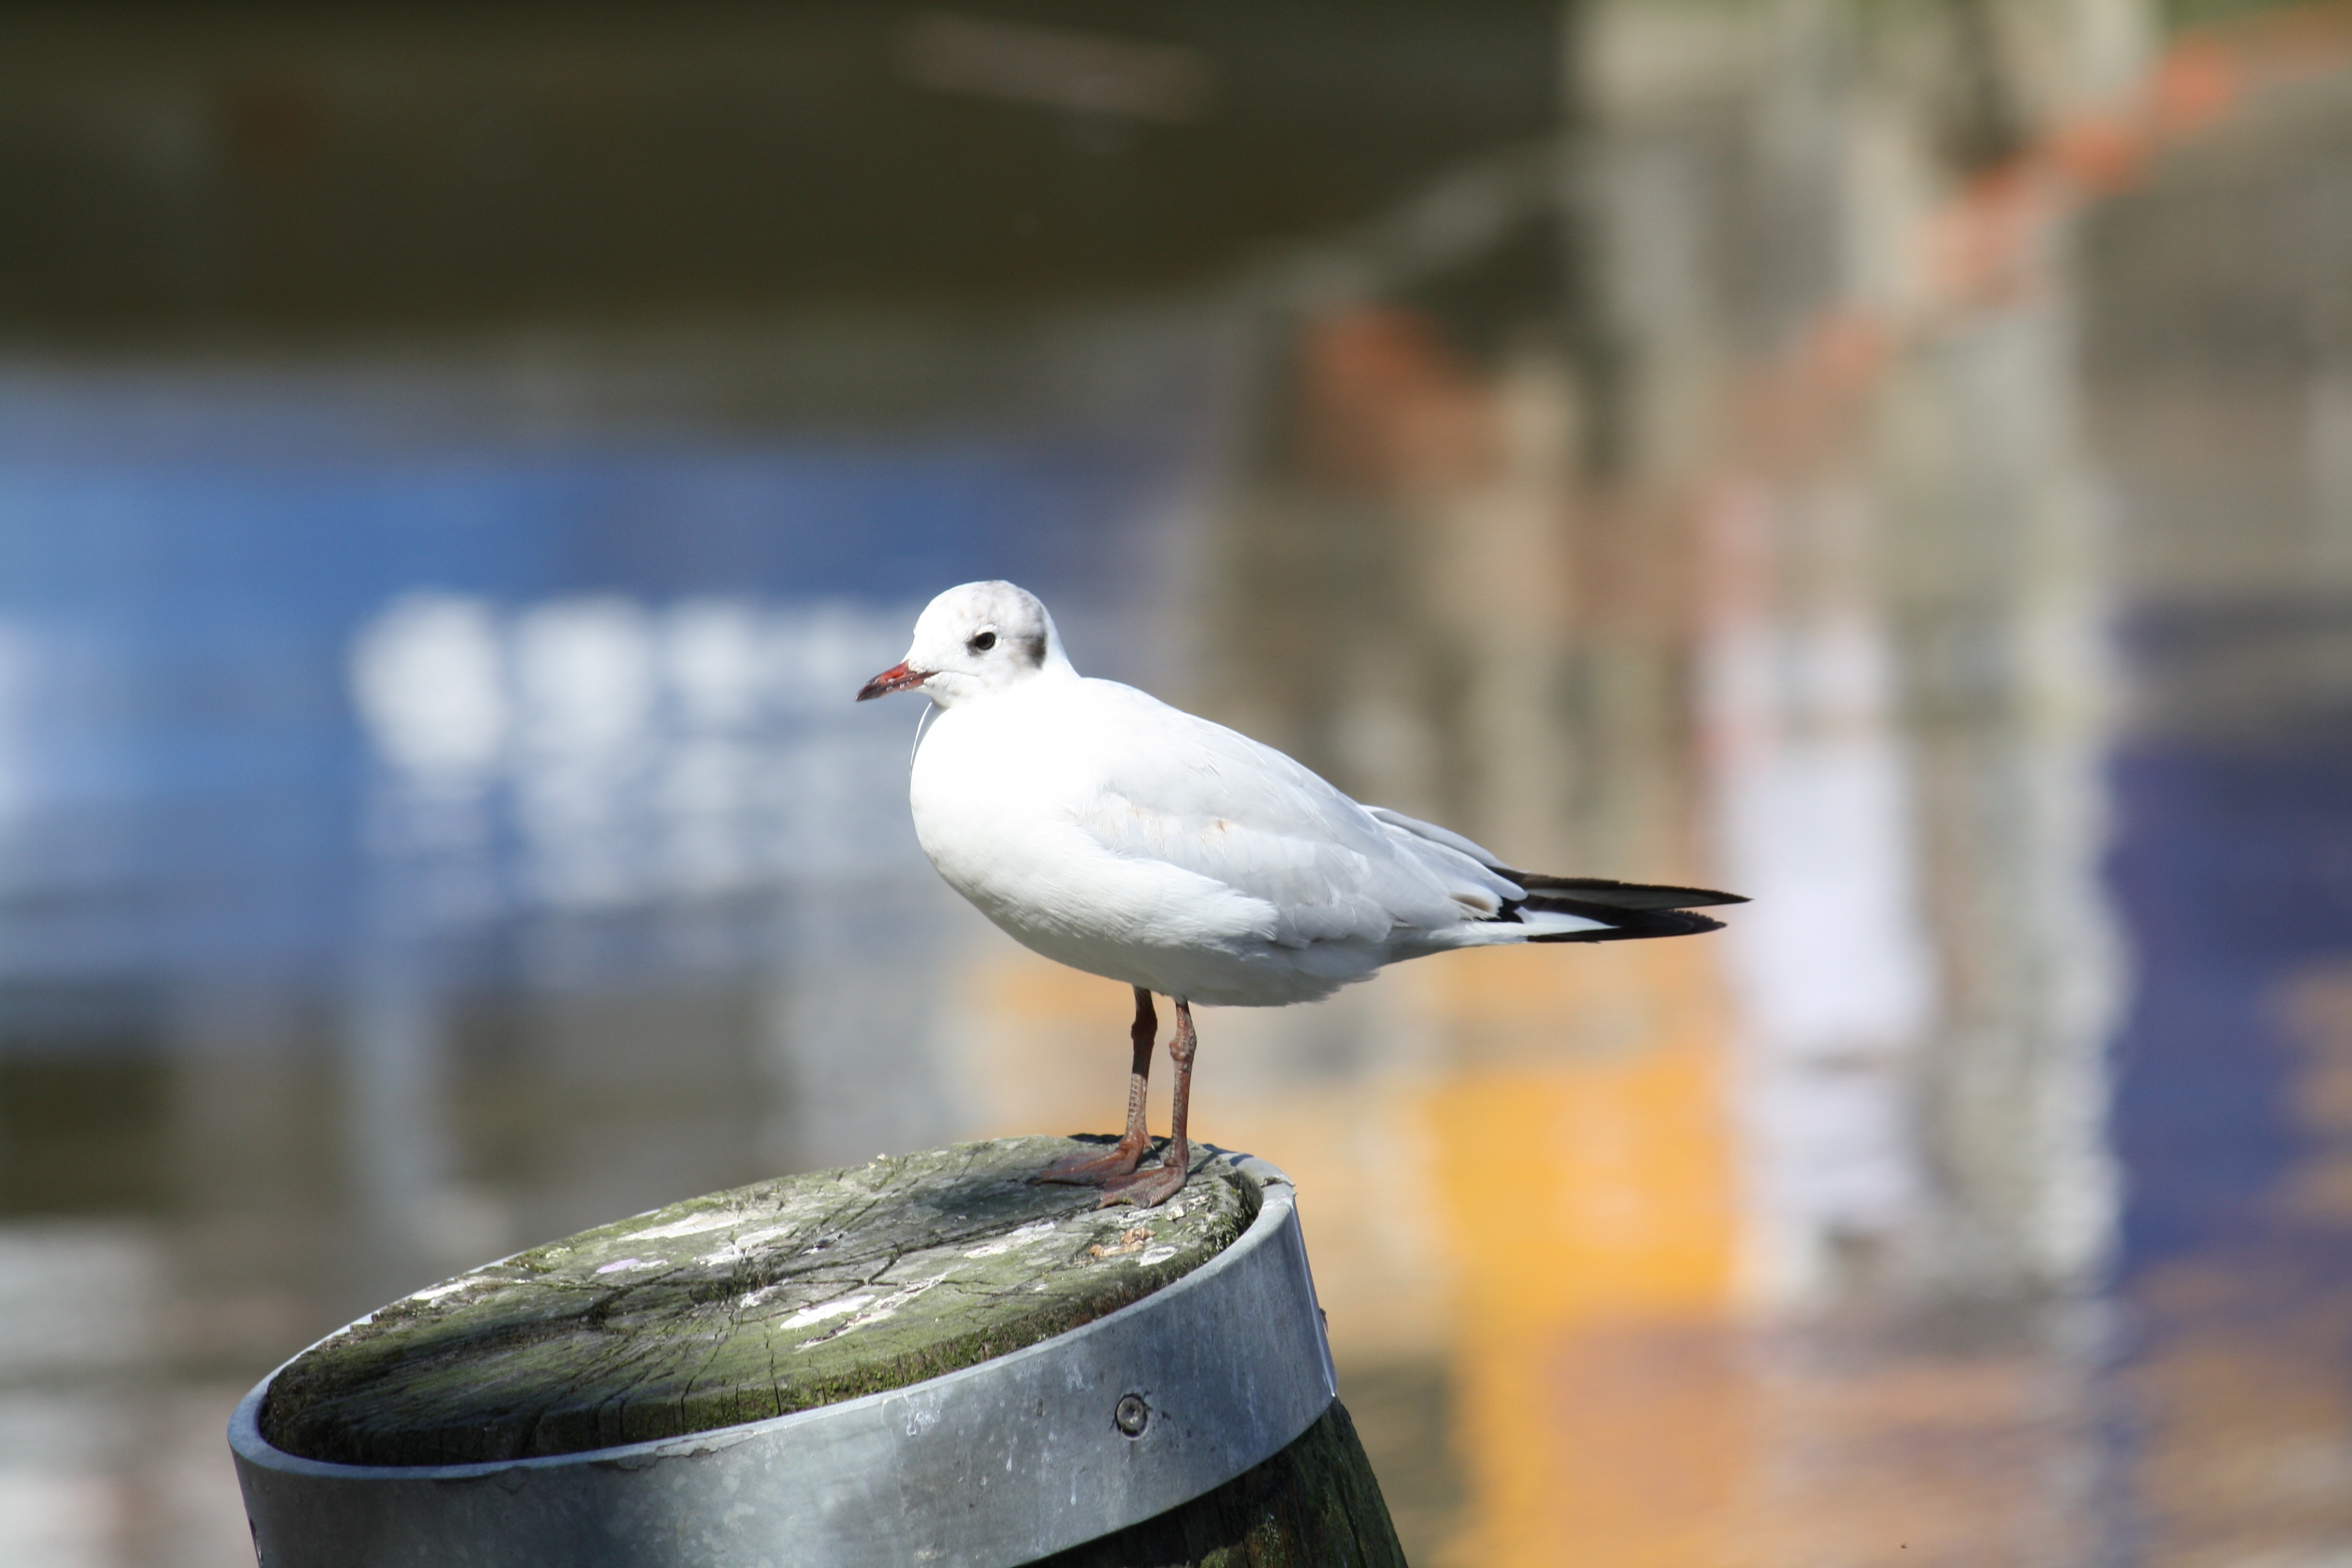
sea, coast, water, bird, seabird, seagull, wildlife, reflection, gull, beak, port, fauna, seagulls, vertebrate, water bird, husum, charadriiformes, european herring gull